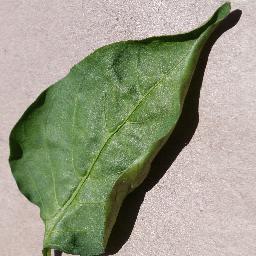
Label: Pepper,_bell___healthy